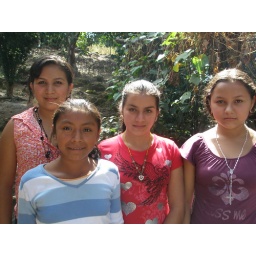
These girls are Freddy's cousins who live in the house where the party was held.